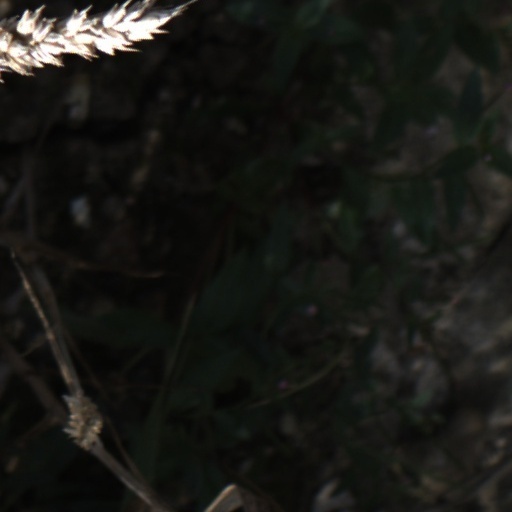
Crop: wheat